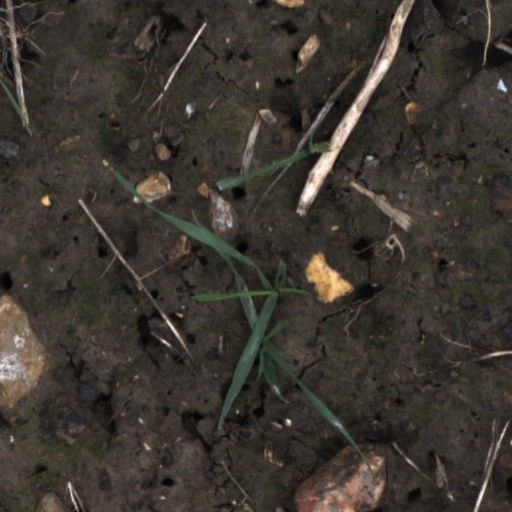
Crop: wheat